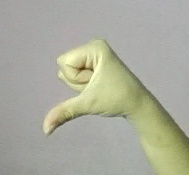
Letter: waw